Spellingg Bee

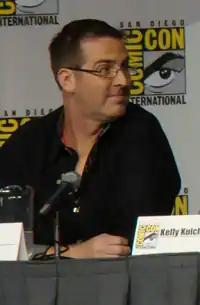
An image of a man in a black shirt looking to his left

"Spellingg Bee" was the first episode directed by co-executive producer and director Mel Damski. The episode was the second installment written by co-executive producer and creator Steve Franks, after the previous episode "Pilot". Tracey Jeffery was the episode's producer, John J. Sakmar and Jerry Lenhart were the consulting producers, and Mel Damski, Steve Franks, Kelly Kulchak, and Chris Henze were the associate producers. Erin Smith was the production manager. Tracy Hillman was the installment's associate producer, and Michael McMurray was the director of photography, while Allan Lee and Anupam Nigam acted as the editors. David Crabtree, James Ilecic, Allan Lee, and Gordon Rempel were the script editors. The music for the episode was written by Adam Cohen and John Robert Wood. Assistant directors for the installment were Jack Hardy and Roger Russell.